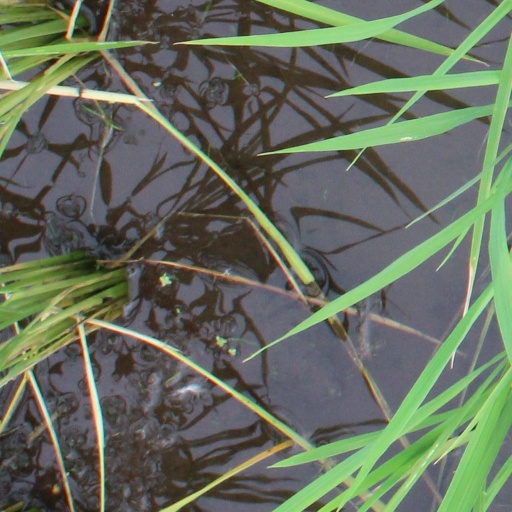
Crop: rice